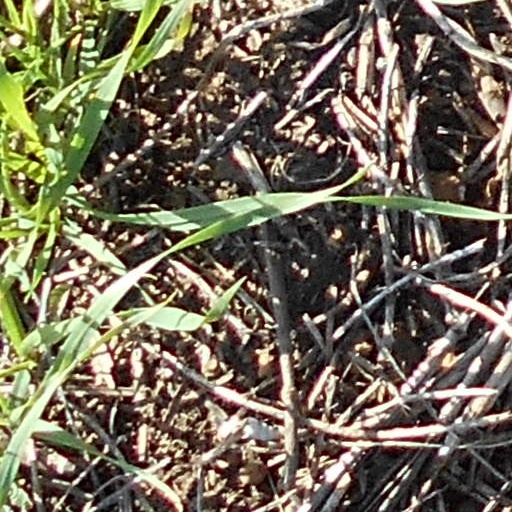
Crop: wheat